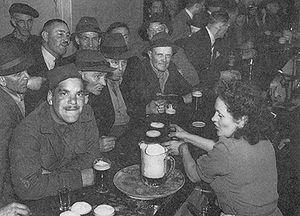
Maxwell Spencer Dupain AC, est un photographe moderniste australien. Ses œuvres, comme Sunbaker en 1937, représentent entre autres l'amour mythique des Australiens pour le bord de la mer.